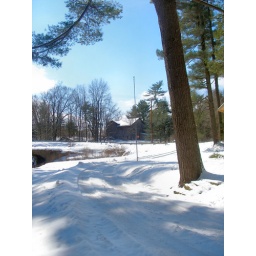
The driveway would be framed nicely by fruit trees